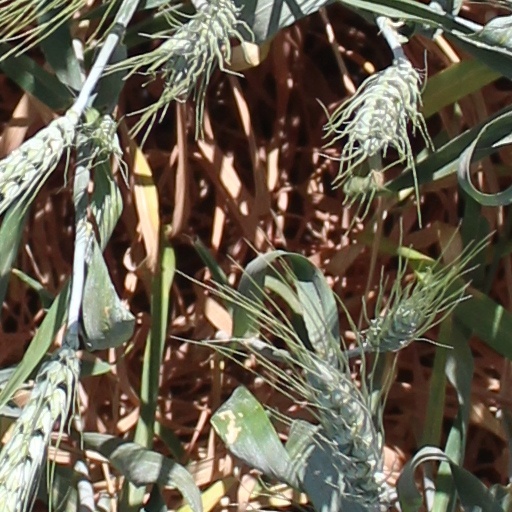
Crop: wheat